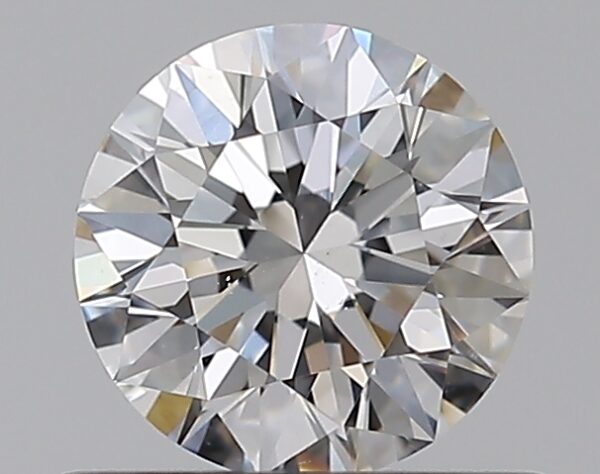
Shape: round
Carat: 0.53
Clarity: VS2
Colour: E
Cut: EX
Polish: EX
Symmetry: EX
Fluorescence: N
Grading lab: GIA
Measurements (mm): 5.18 x 5.2 x 3.24